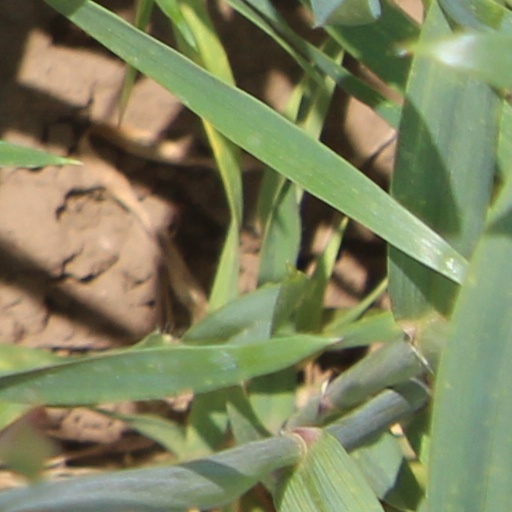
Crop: wheat